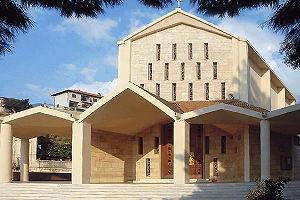
Cette liste recense les basiliques de la Calabre, Italie.